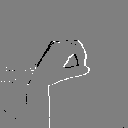
ASL letter: o